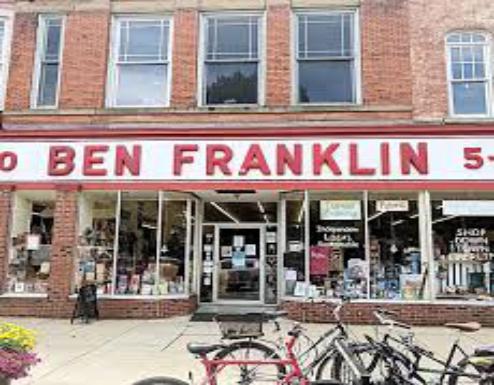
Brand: Ben Franklin Stores
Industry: Necessities